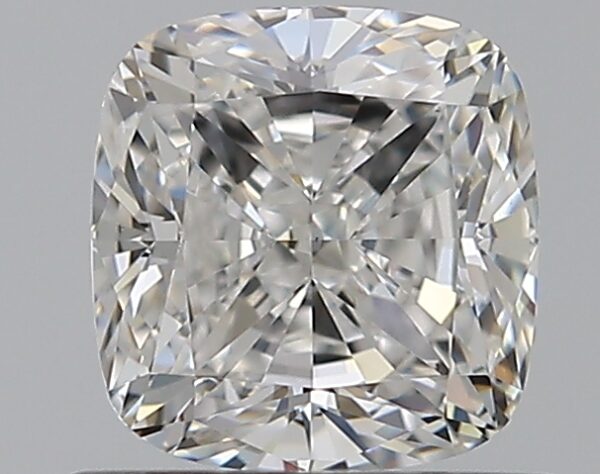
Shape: cushion
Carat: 0.73
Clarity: VS1
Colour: F
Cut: EX
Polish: EX
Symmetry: EX
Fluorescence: N
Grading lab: GIA
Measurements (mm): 5.15 x 4.94 x 3.32